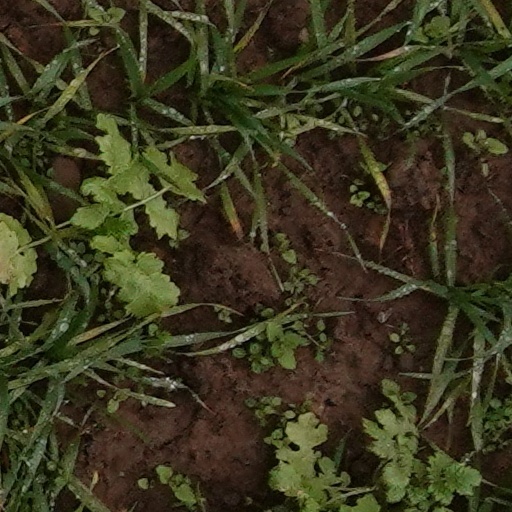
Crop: wheat